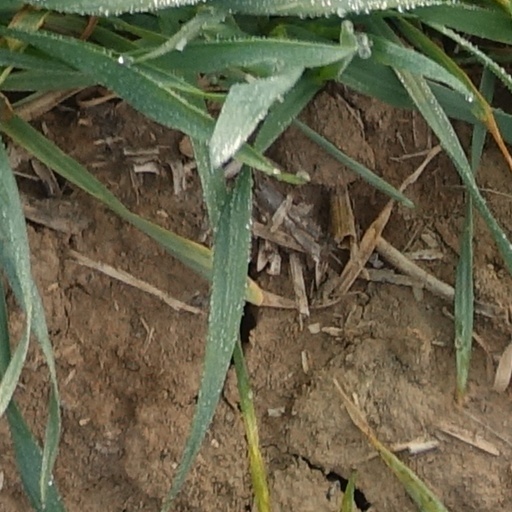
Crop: wheat